On the Milky Road

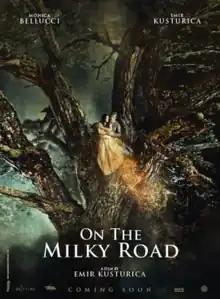
Film poster

On the Milky Road is a 2016 film directed by Emir Kusturica, based on his segment in the anthology film "Words with Gods". "On the Milky Road" stars Kusturica and Monica Bellucci. It is a three-part narrative following selected critical periods in the life of a man and his country, from a time war, to when he falls in love and ends as a hermit monk.